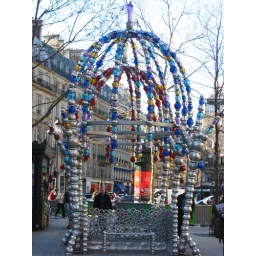
This metro entrance was designed by Jean-Michel Othoniel and comprises 800 glass balls made into a crown shape.